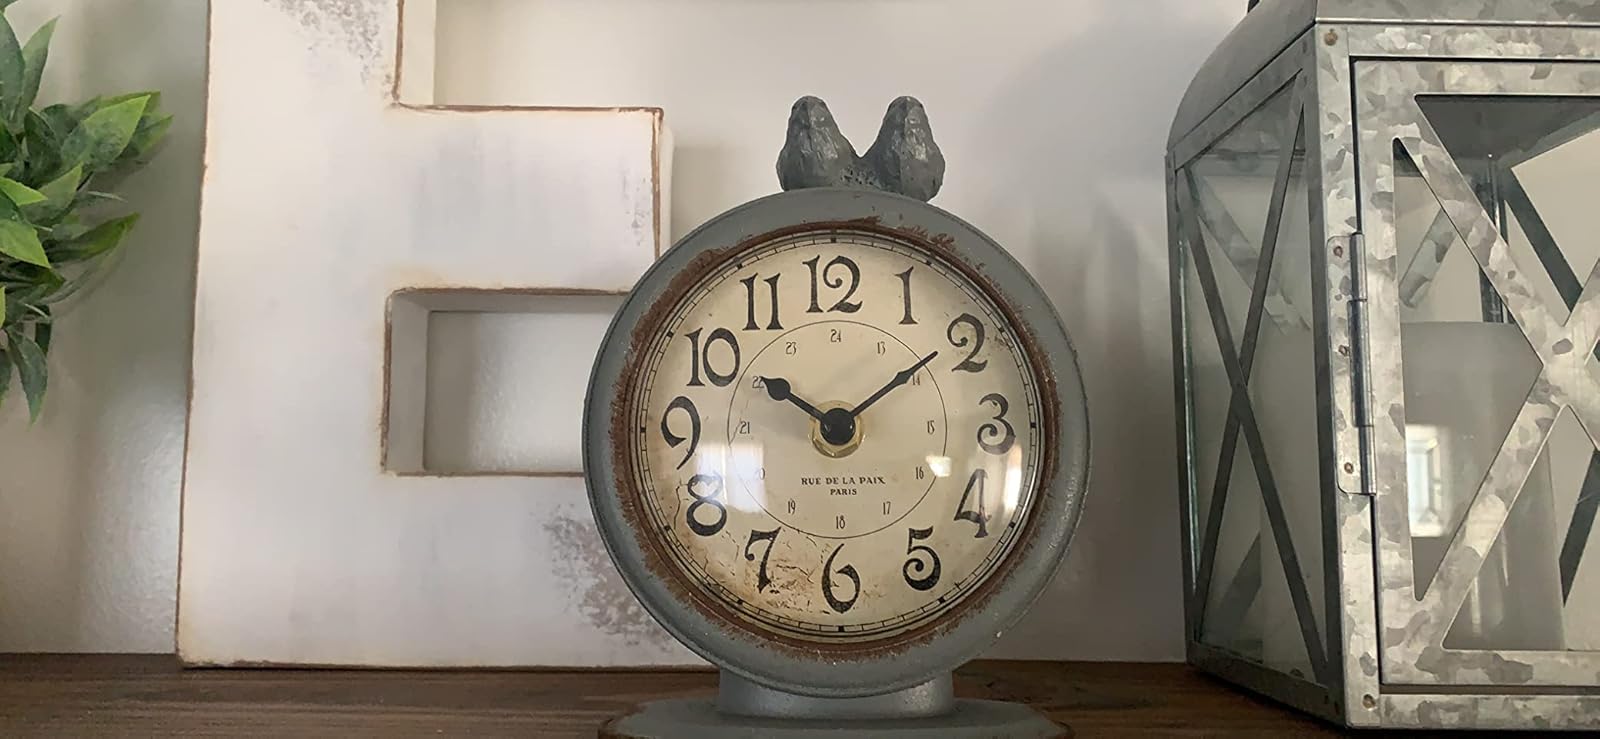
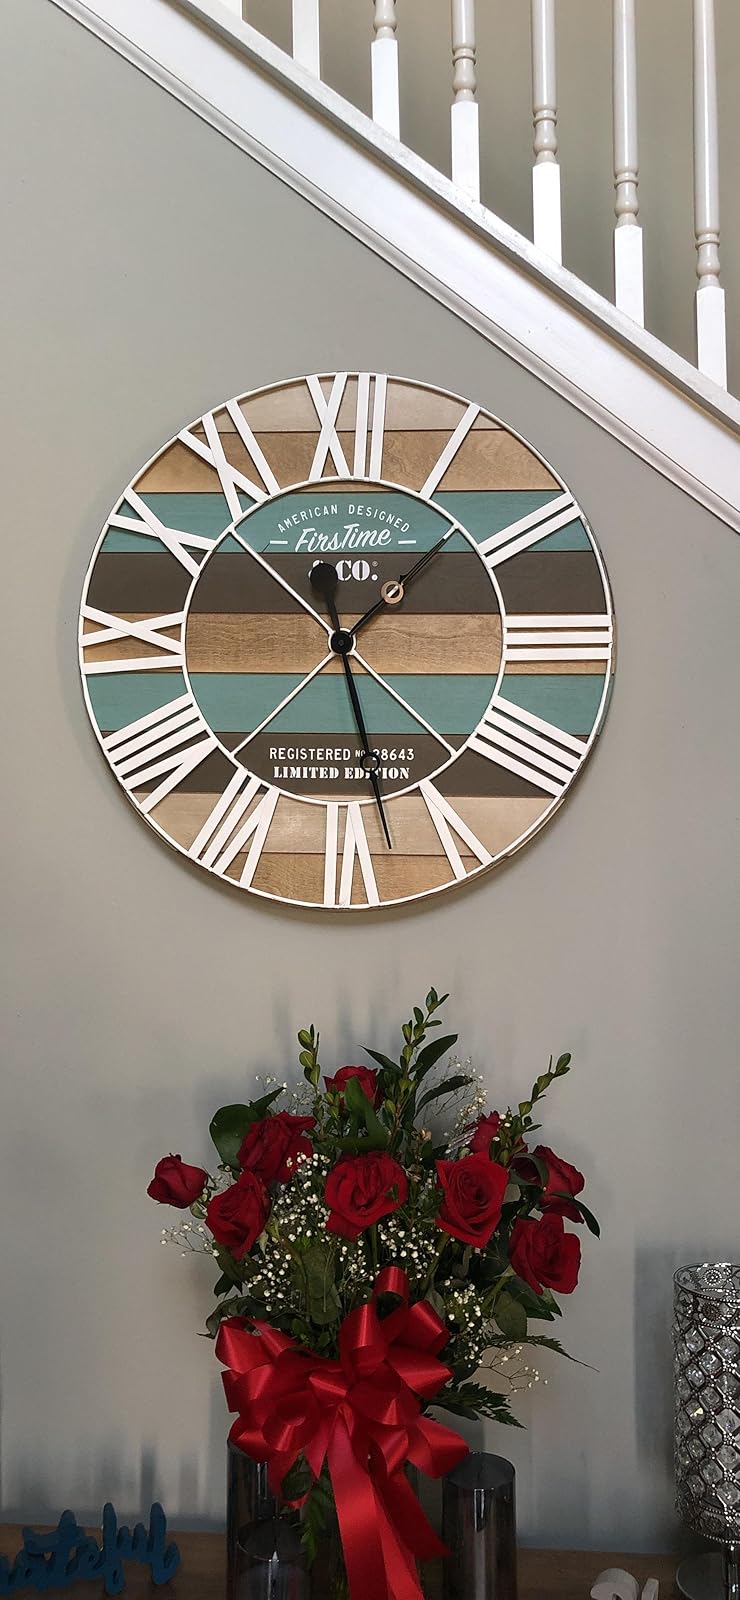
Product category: clock
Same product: no